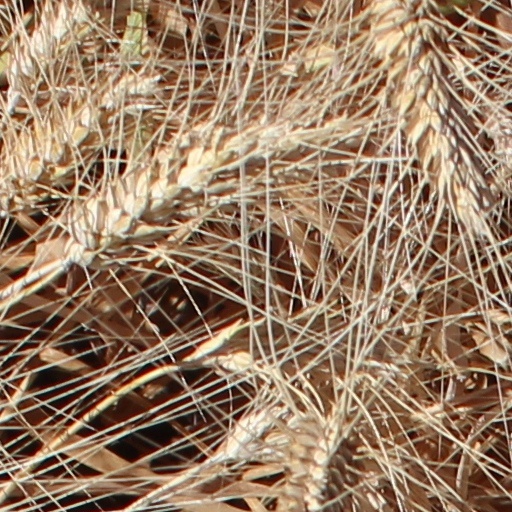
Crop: wheat